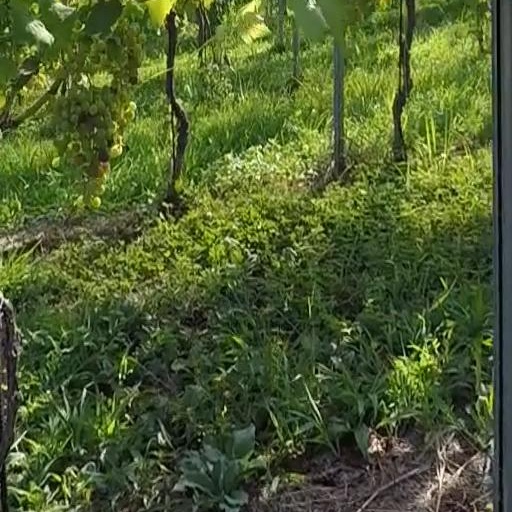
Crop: grape